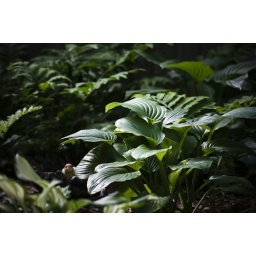
A little glimpse of a large Hosta in one of my flower beds